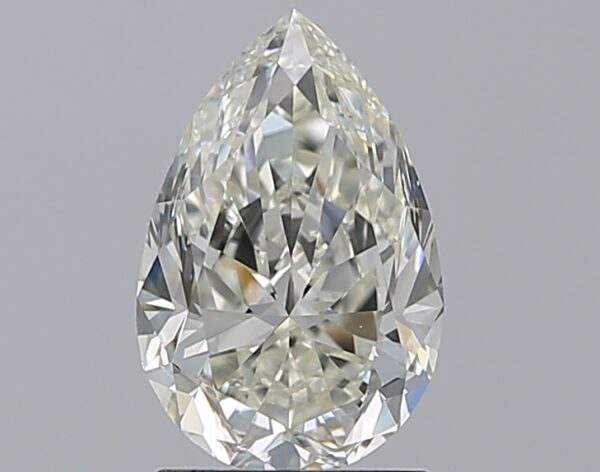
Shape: pear
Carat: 1.8
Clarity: VS1
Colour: J
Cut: EX
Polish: EX
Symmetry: EX
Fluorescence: ST
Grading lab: GIA
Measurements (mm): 10.1 x 6.65 x 4.24